Tawny eagle

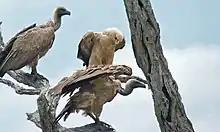
A tawny eagle perched amongst white-backed vultures, with which they are often obligated to share carrion in Africa.

While mammals prey varies from rodents to hares, mongooses and small antelopes, the diversity and size range of bird taken may be even more impressive and more than 120 avian prey species have been reported in the prey spectrum. Included in the prey spectrum are various species of ducks and small or gosling geese, gamebirds, especially francolins and guineafowl, many doves and pigeons, mostly medium-sized species of bustard and hornbill and numerous water birds from small coursers, lapwings, rails and grebes to large flamingoes, storks and herons both small and large. Both young and adult Old World flamingoes of both African species are known to be attacked on occasion, as well as white-breasted cormorants ("Phalacrocorax lucidus") and great cormorants ("Phalacrocorax carbo"), all birds similar in size or somewhat heavier than the tawny eagle itself. Further impressive water bird prey includes reportedly spur-winged goose ("Plectropterus gambensis"), which weighs about twice as much as tawny eagle. Even larger avian prey are taken including a common crane ("Grus grus") killed by a pair in Saurashtra (although it was an injured one) and presumably adult female Kori bustard ("Ardeotis kori"). If average-sized, these prey items likely weighed more than . More minor avian prey includes nightjars, coucals, sandgrouse, swifts, bee-eaters, kingfishers, rollers, wood hoopoes, turacos, parrots and several passerines. One small passerine the tawny eagle may routinely hunt is the super-abundant red-billed quelea ("Quelea quelea"). Near poultry farms, tawny eagles can take to not infrequently lifting free-range chickens ("Gallus gallus domesticus") and other poultry, especially when the eagles must feed their young, thus in turn potentially drawing ire of local farmers.